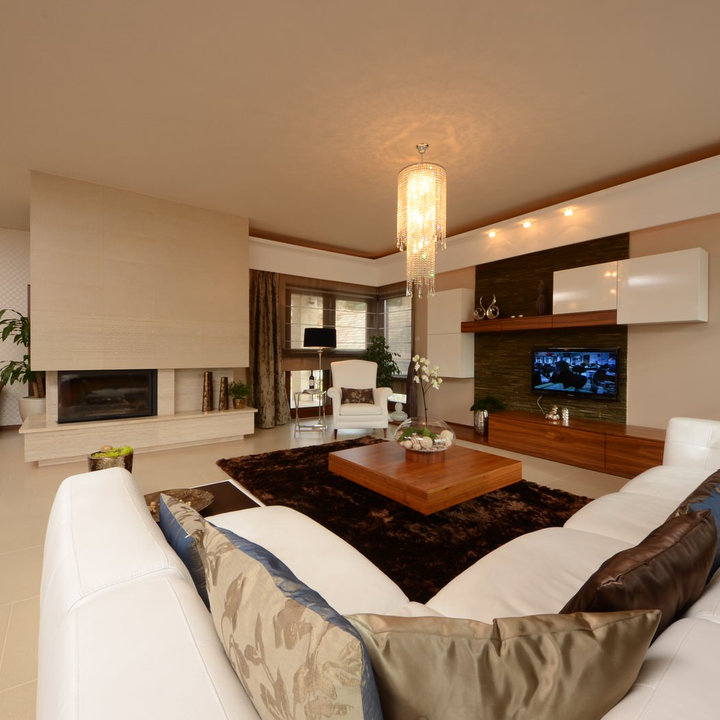
Style: ArtDeco